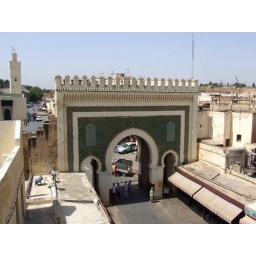
This door was built in 1913 and is green on one side and blue on the other.